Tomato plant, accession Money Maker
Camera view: bottom (45 deg); turntable rotation: 180 degrees
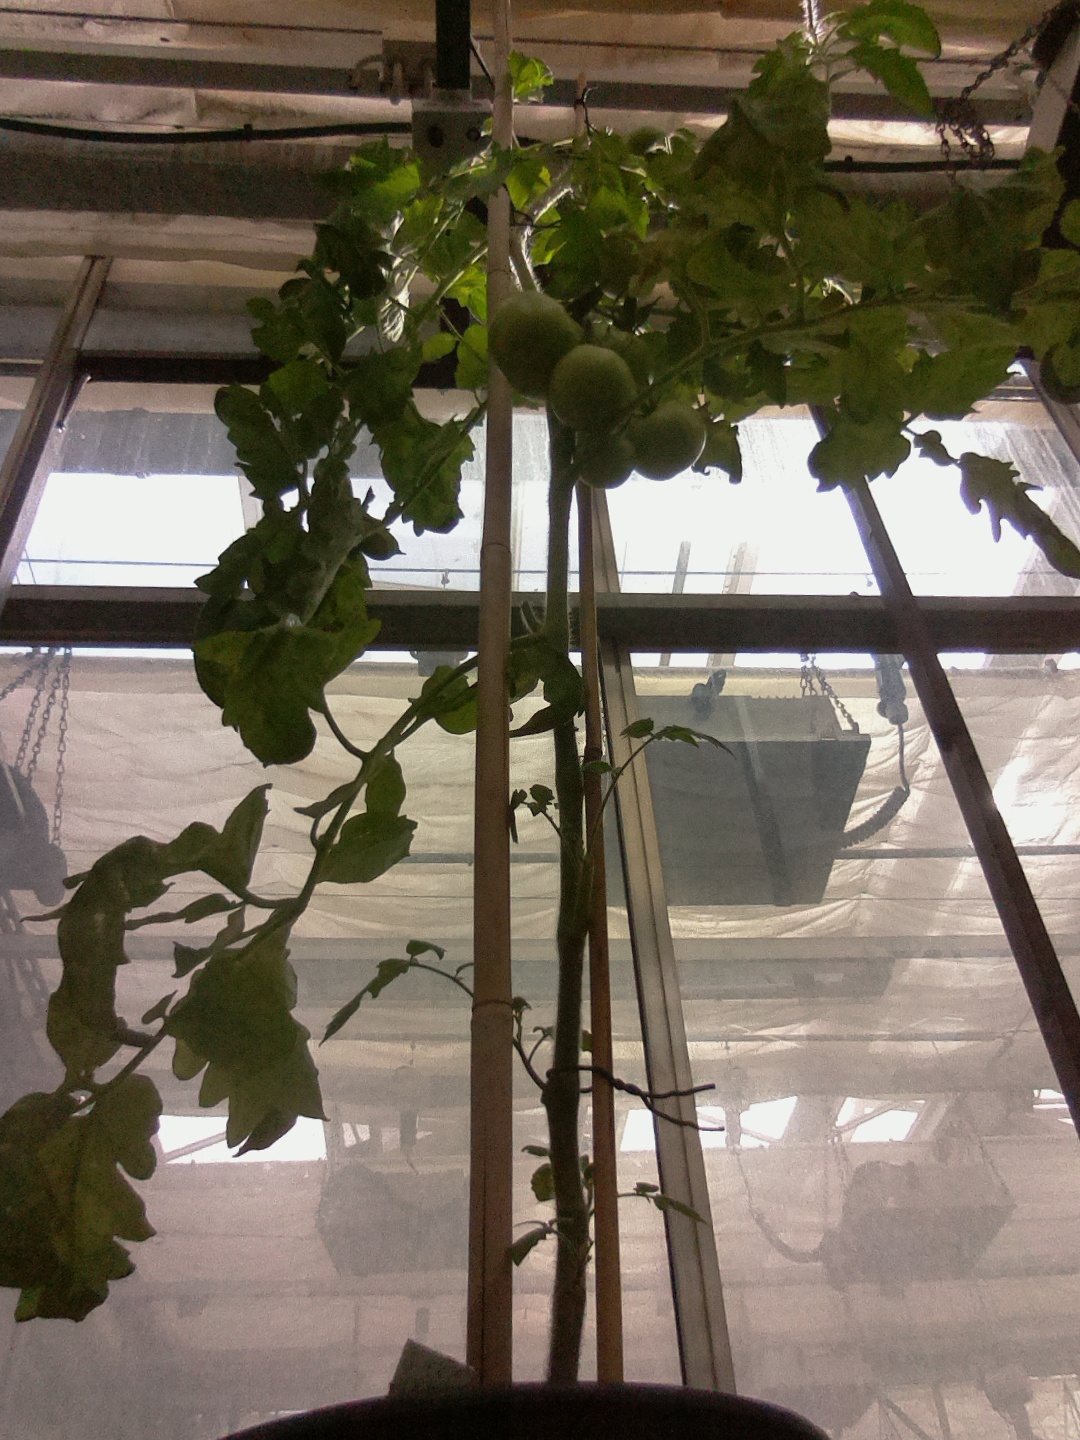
BBCH growth stage 78: 80% -90% of final fruit size